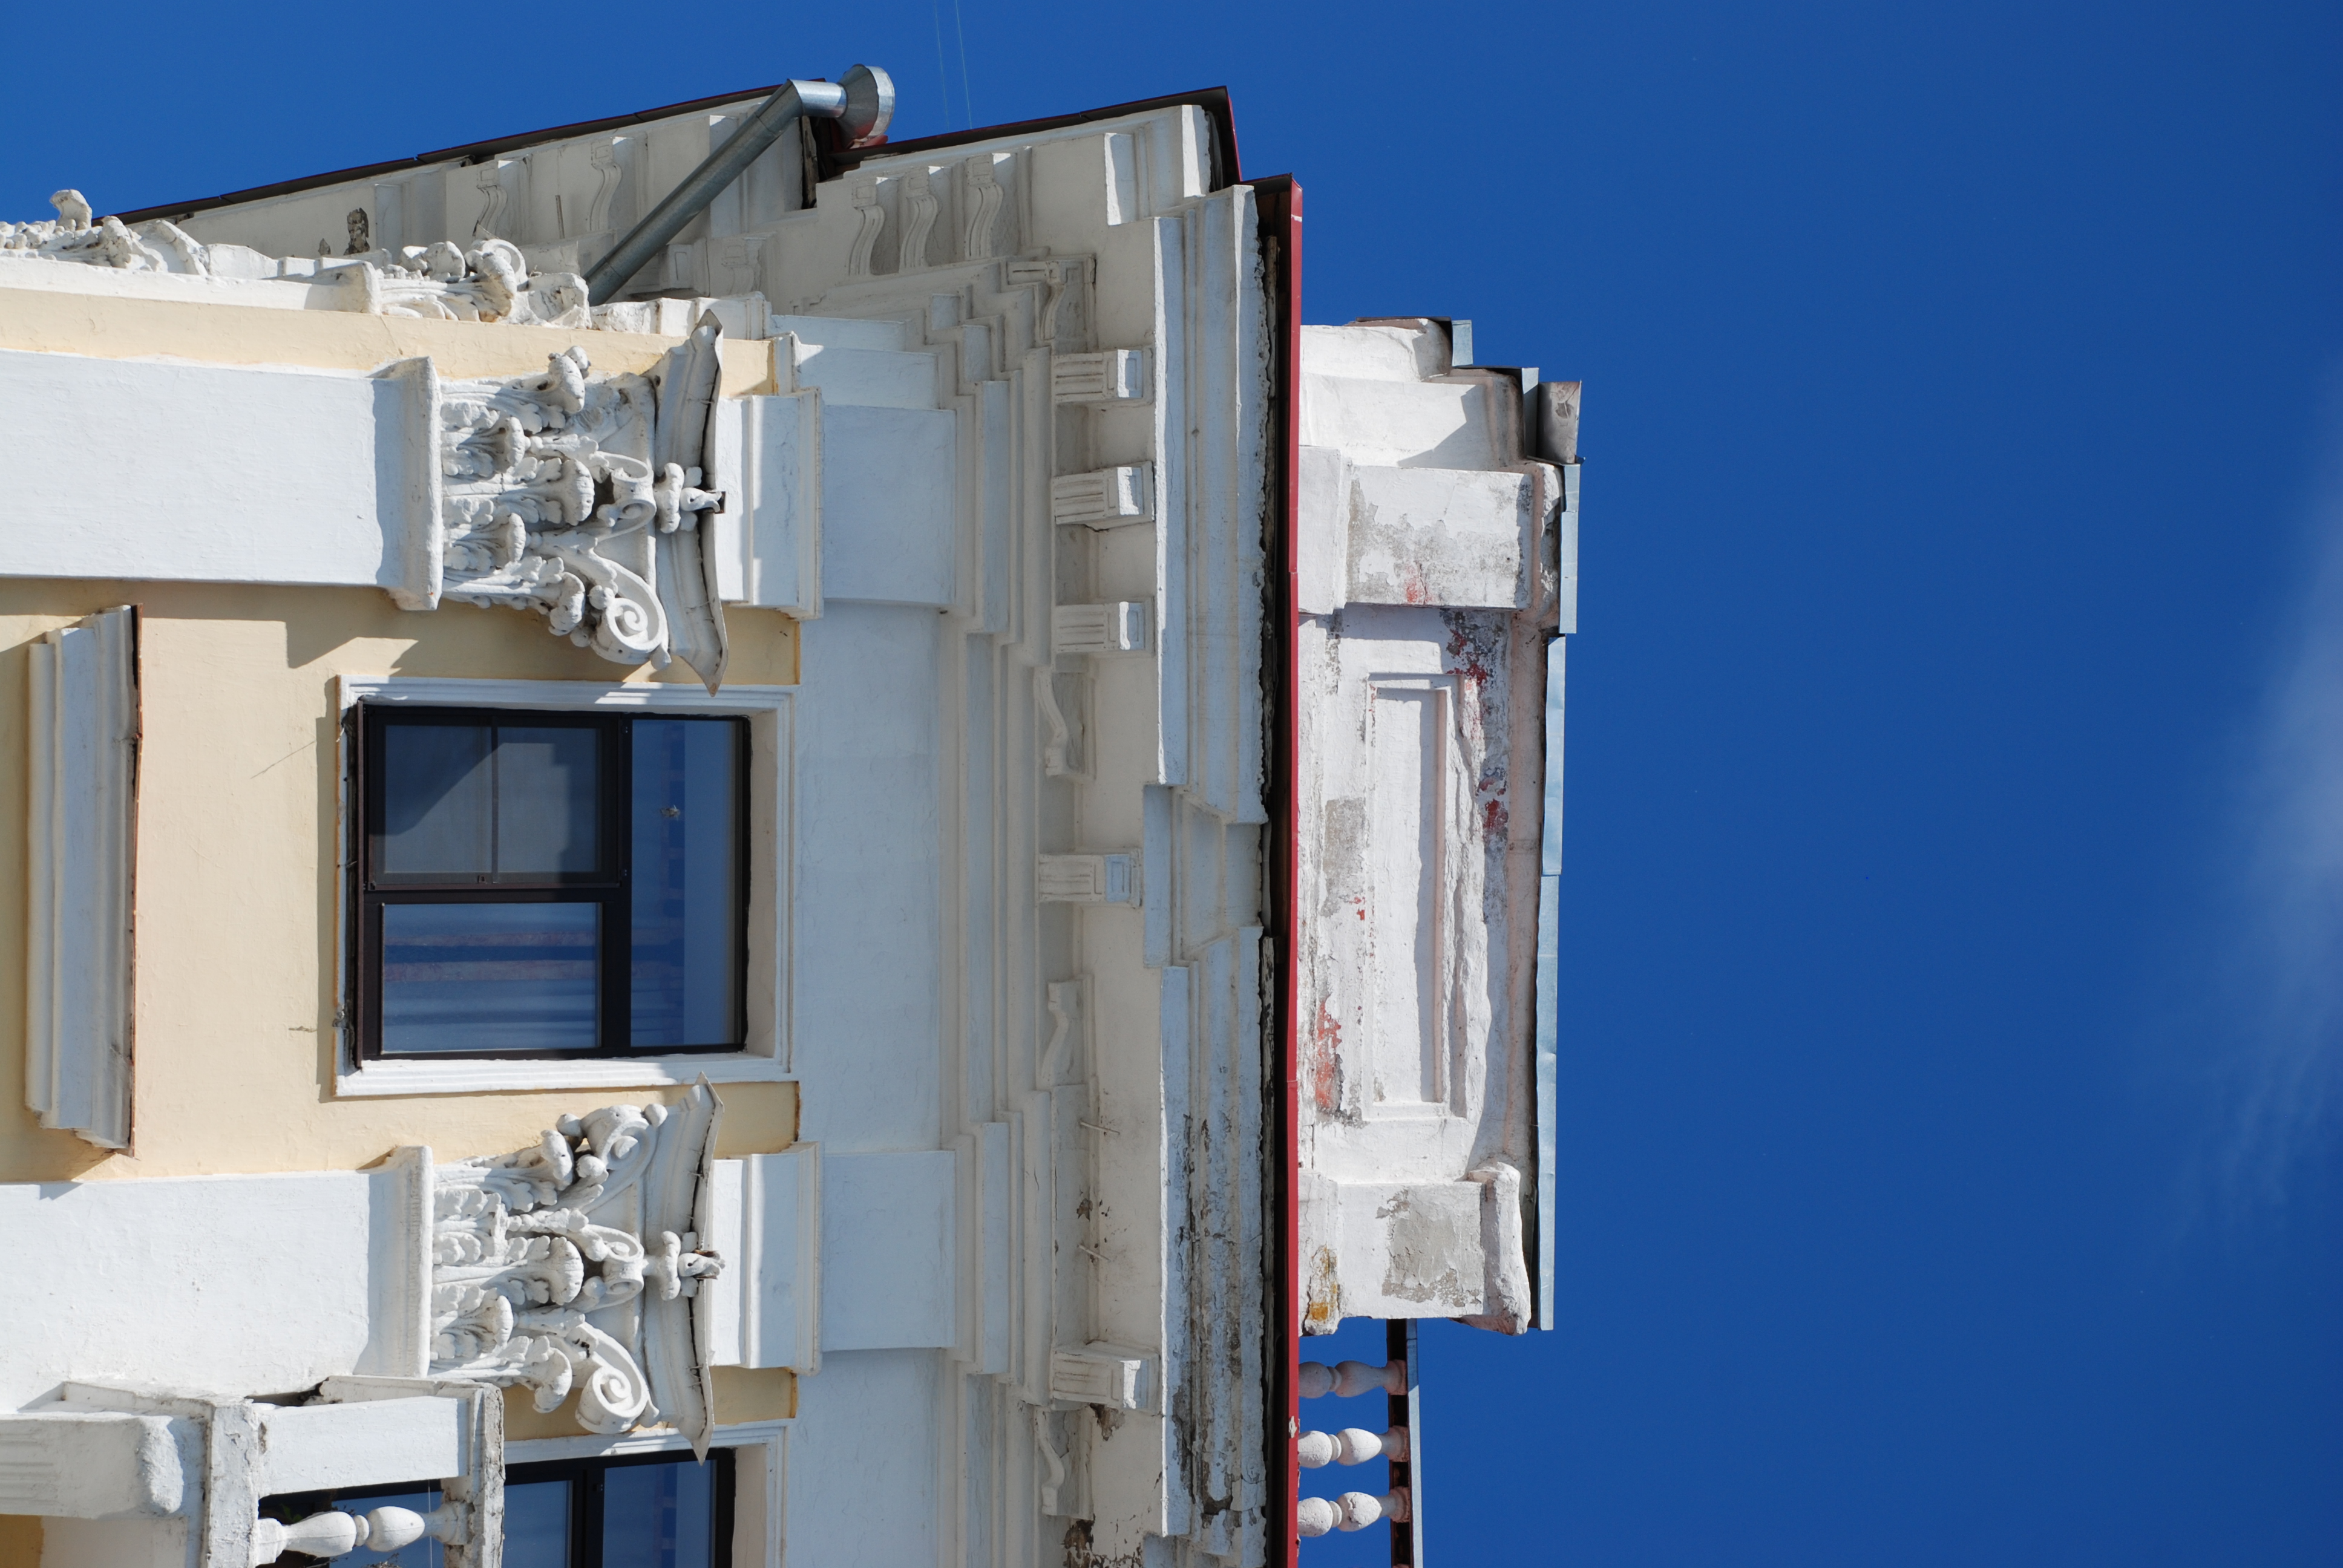
architecture, structure, house, window, roof, city, home, cityscape, europe, vehicle, tower, facade, blue, nikon, nikkor, russia, d80, cityscapes, 18135mmf3556g, 18135mm, nikond80, yaroslavl